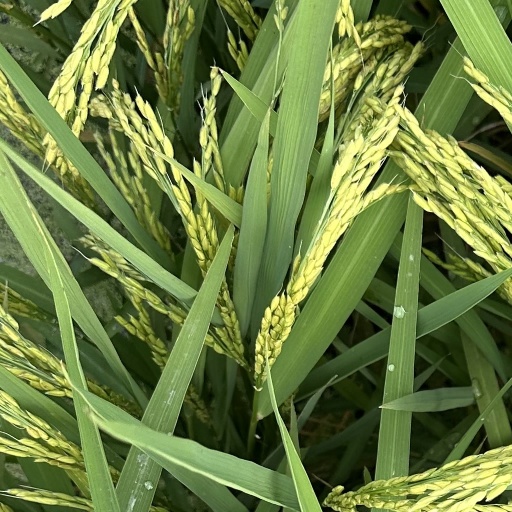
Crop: rice